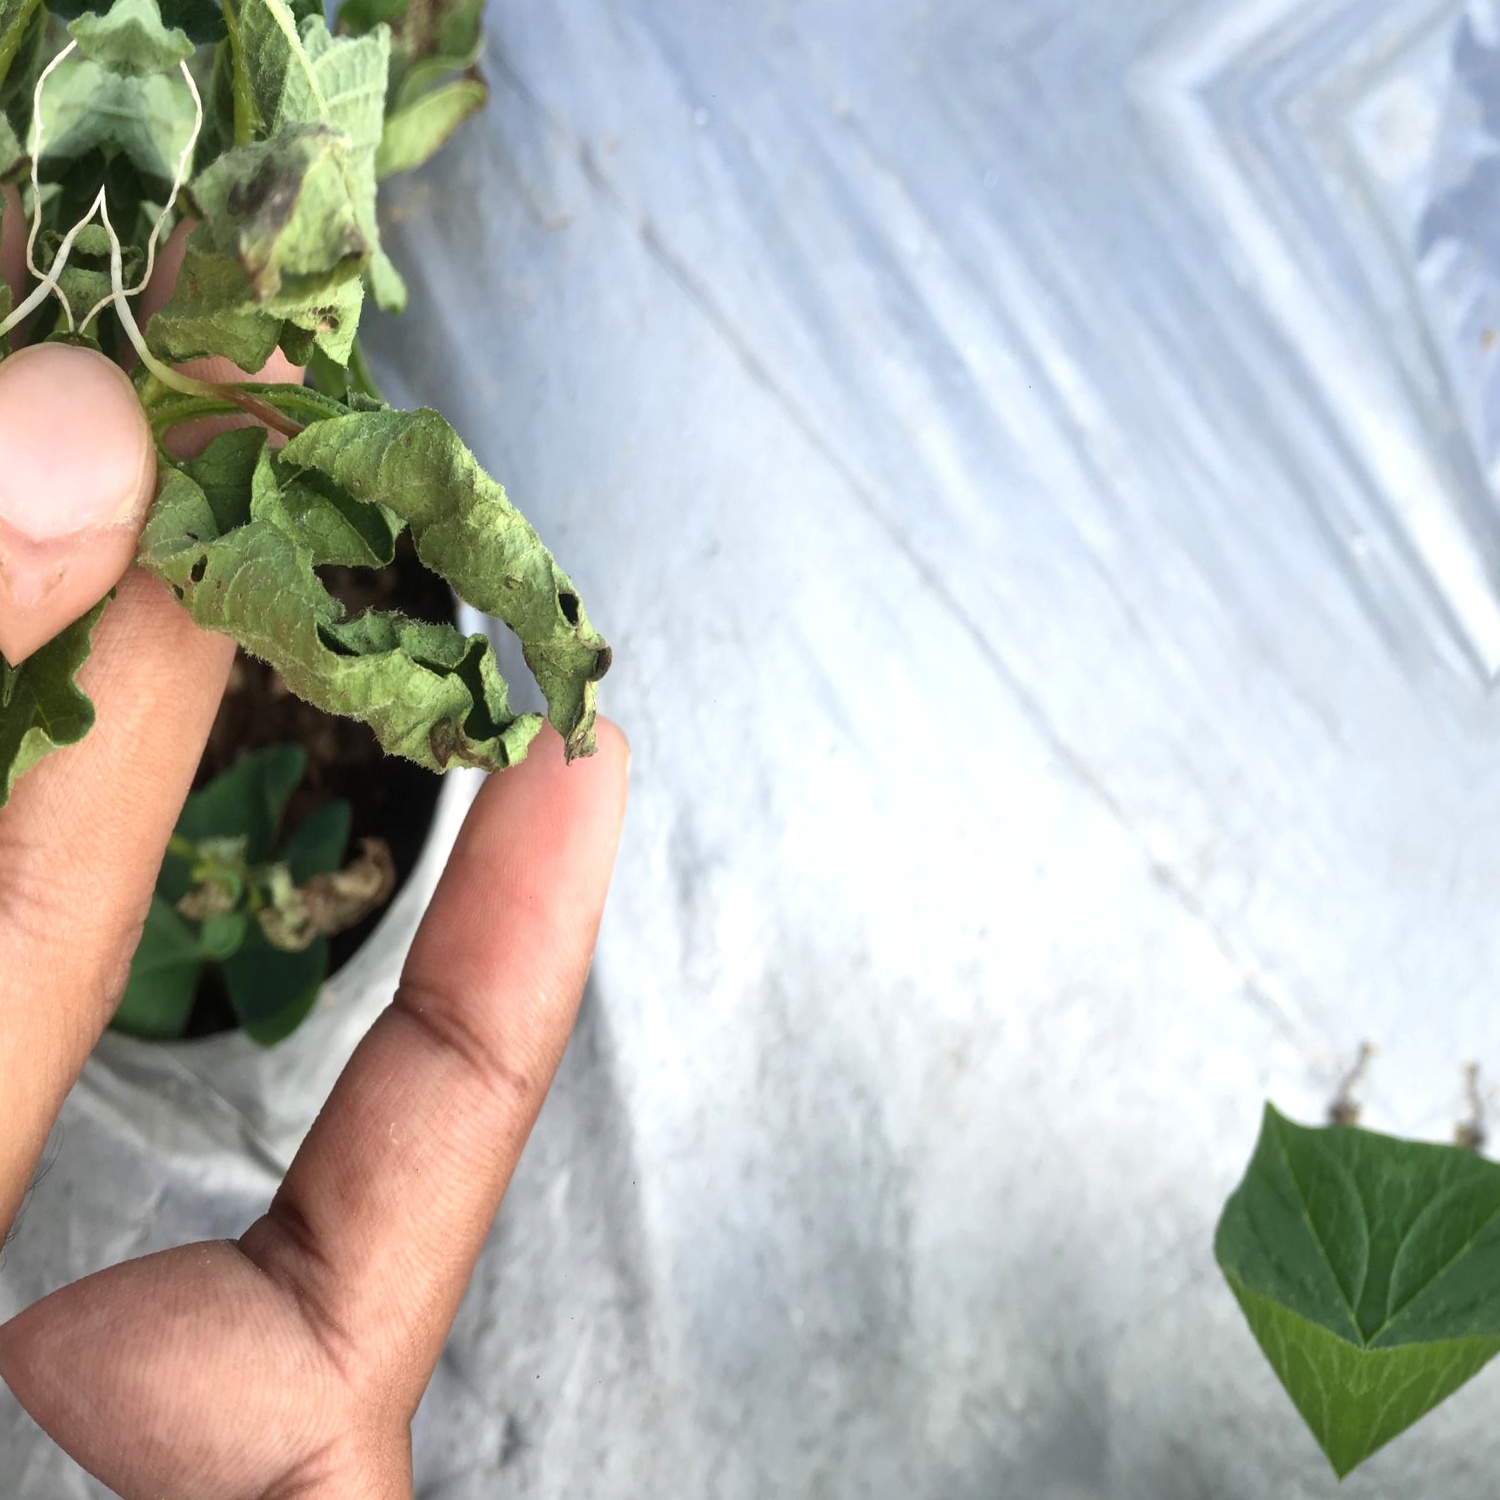
Etiqueta: Pudricion_Parda